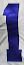
Number: 1